2012–2013 Ecuador–United Kingdom diplomatic crisis

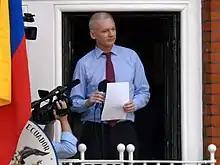
Julian Assange at the Ecuadorian Embassy in 2012

The diplomatic crisis between Ecuador and the United Kingdom in 2012 refers to the crisis that occurred when the Ecuadorian government clashed with its counterpart in the United Kingdom over the protection provided by Ecuador to the creator of the WikiLeaks website Julian Assange, at its embassy in the United Kingdom, when he was under house arrest in London awaiting extradition to Sweden, where the prosecution wanted to question him in relation to four charges of sexual assault.